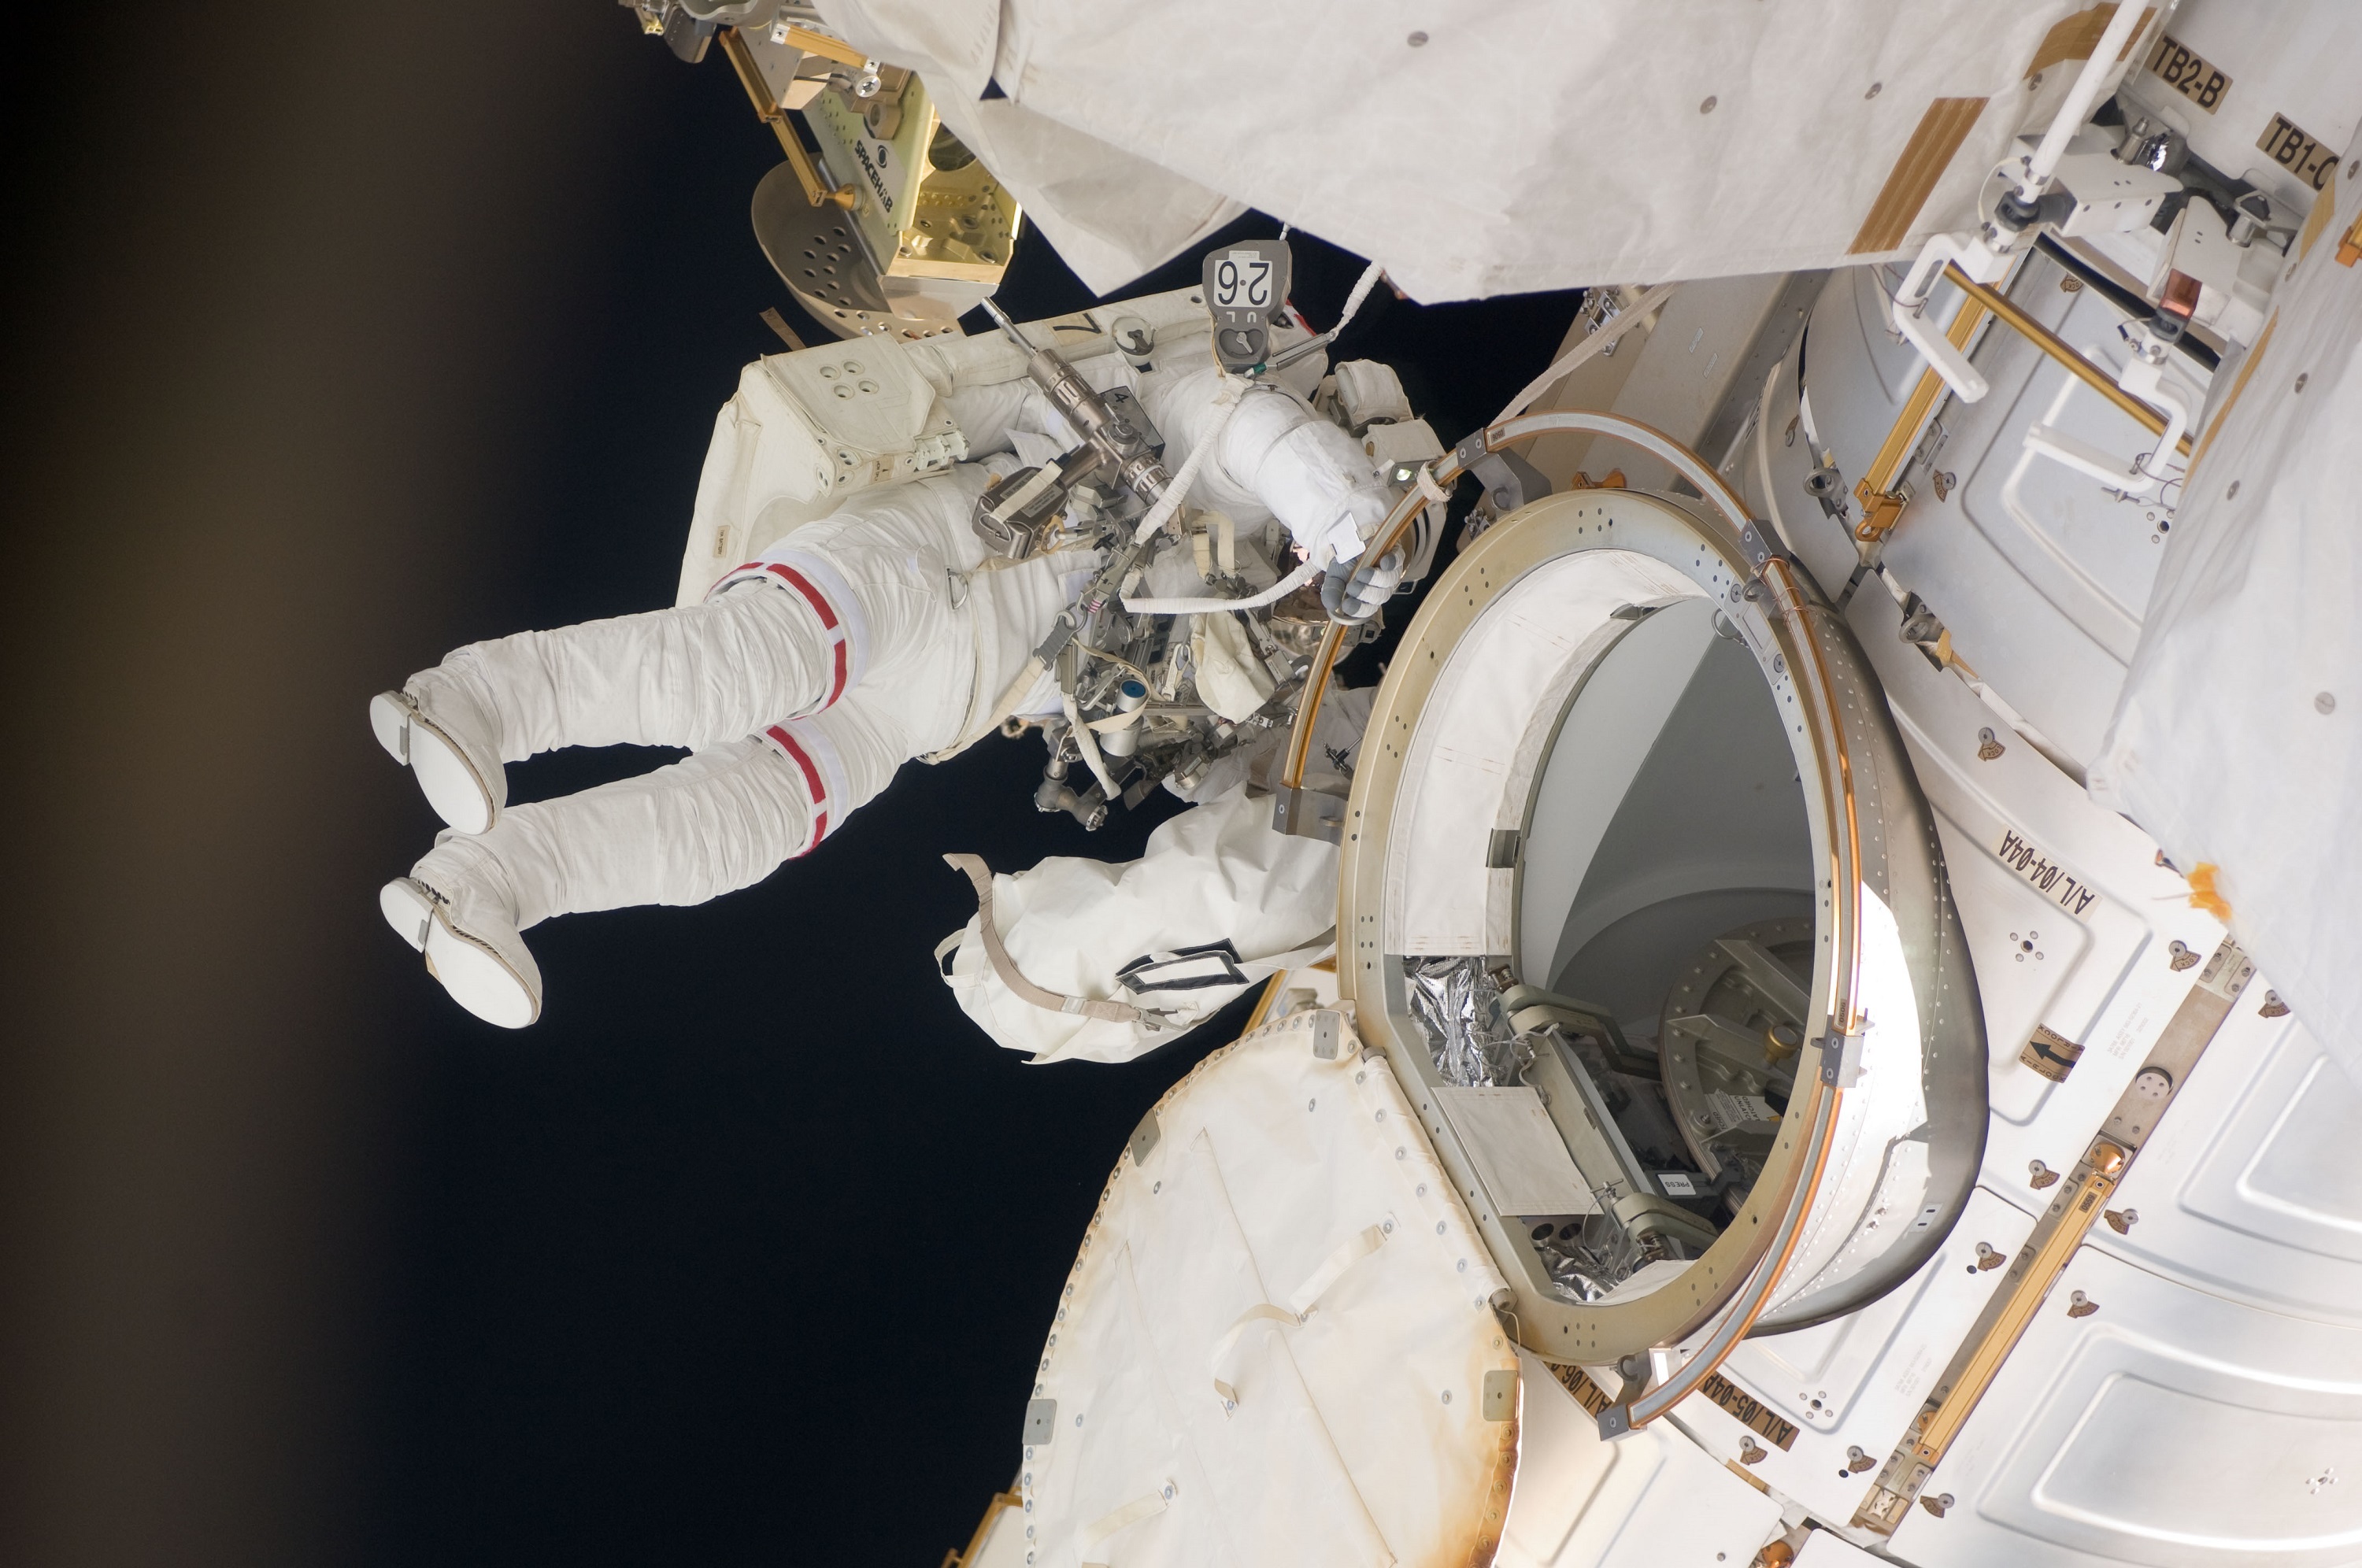
work, technology, cosmos, equipment, space, machine, mission, astronaut, nasa, project, iss, international space station, spacecraft, task, spacewalk, extravehicular activity, aircraft engine